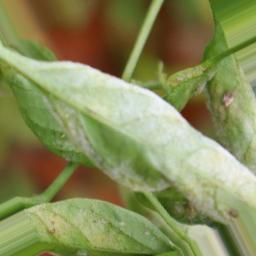
Label: powdery mildew